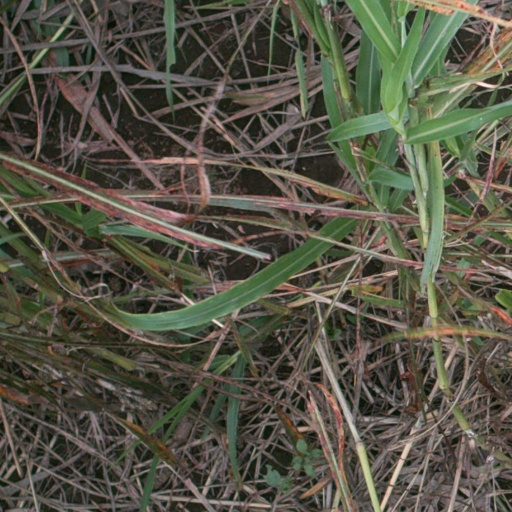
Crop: sorghum